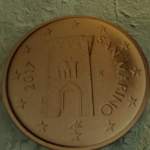
Coin value: 2cents
Country: sm
Edition: 2017